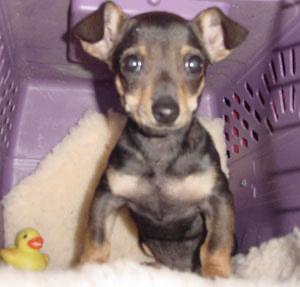
Animal: dog
Breed: chihuahua